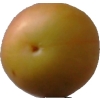
Label: cherry_wax